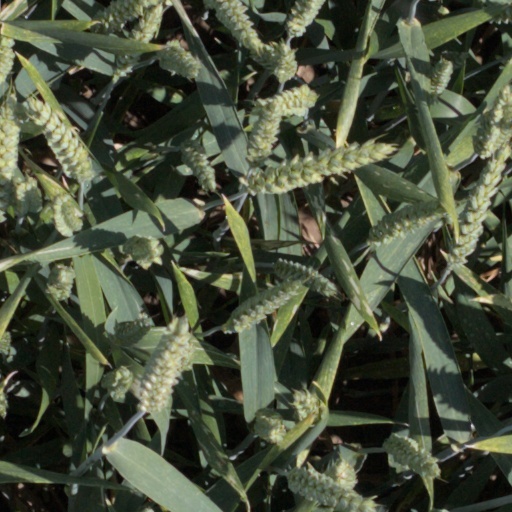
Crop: wheat